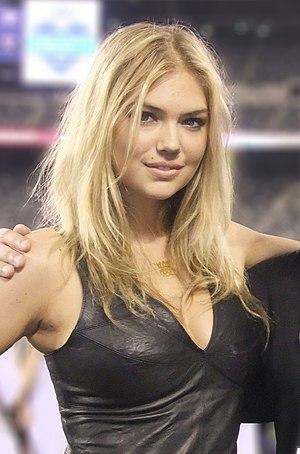
Katherine Elizabeth « Kate » Upton, née le 10 juin 1992 à Saint-Joseph dans le Michigan, est un mannequin et actrice américaine.